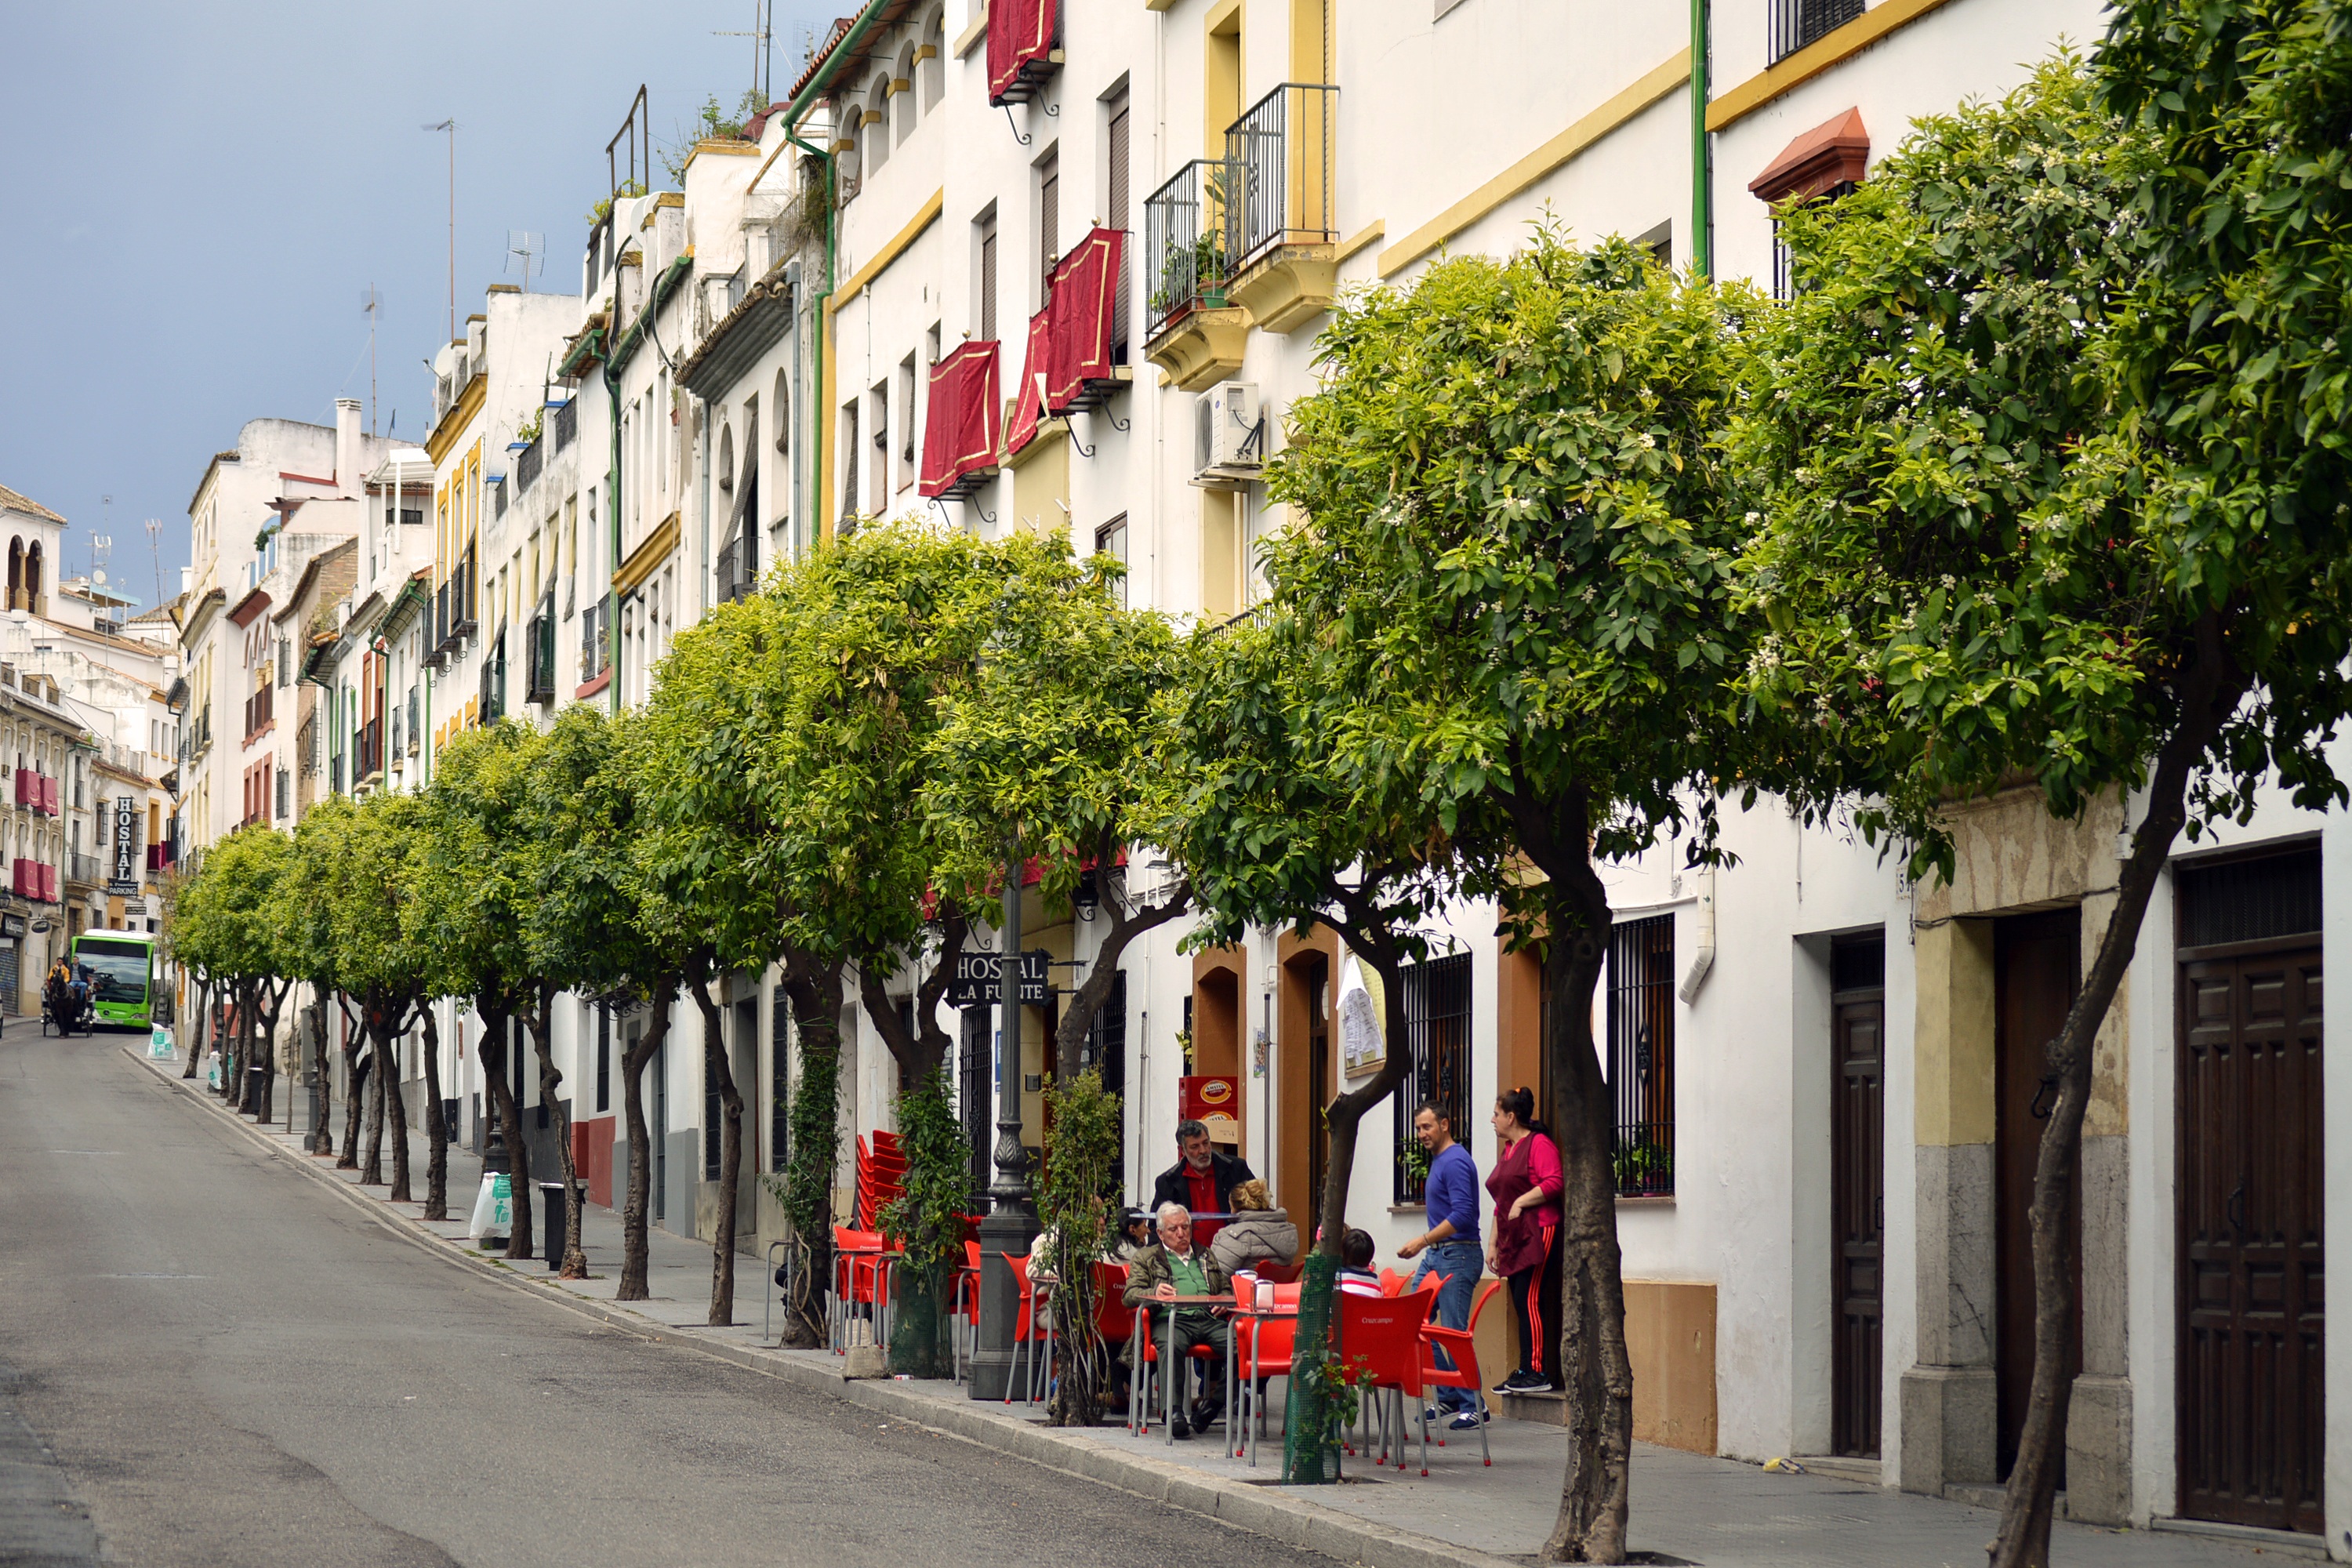
pedestrian, cafe, architecture, road, white, street, town, building, restaurant, old, city, downtown, travel, village, europe, mediterranean, small, facade, exterior, tourism, lifestyle, conversation, trees, old town, outdoors, southern, spain, friends, pueblo, talking, infrastructure, picturesque, blanco, andalucia, andalusia, european, spanish, slow, relaxed, cordoba, neighbourhood, destinations, typical, med, urban area, residential area, human settlement